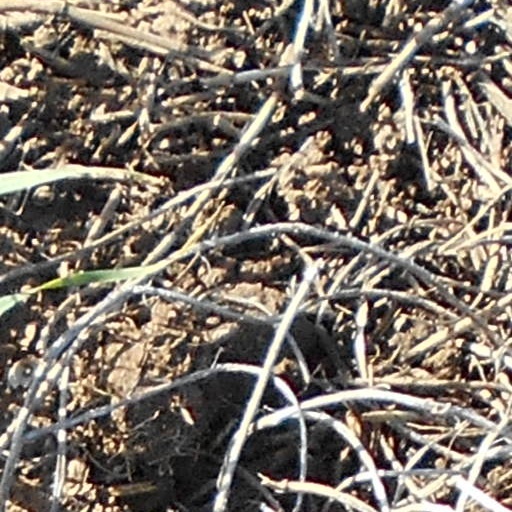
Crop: wheat